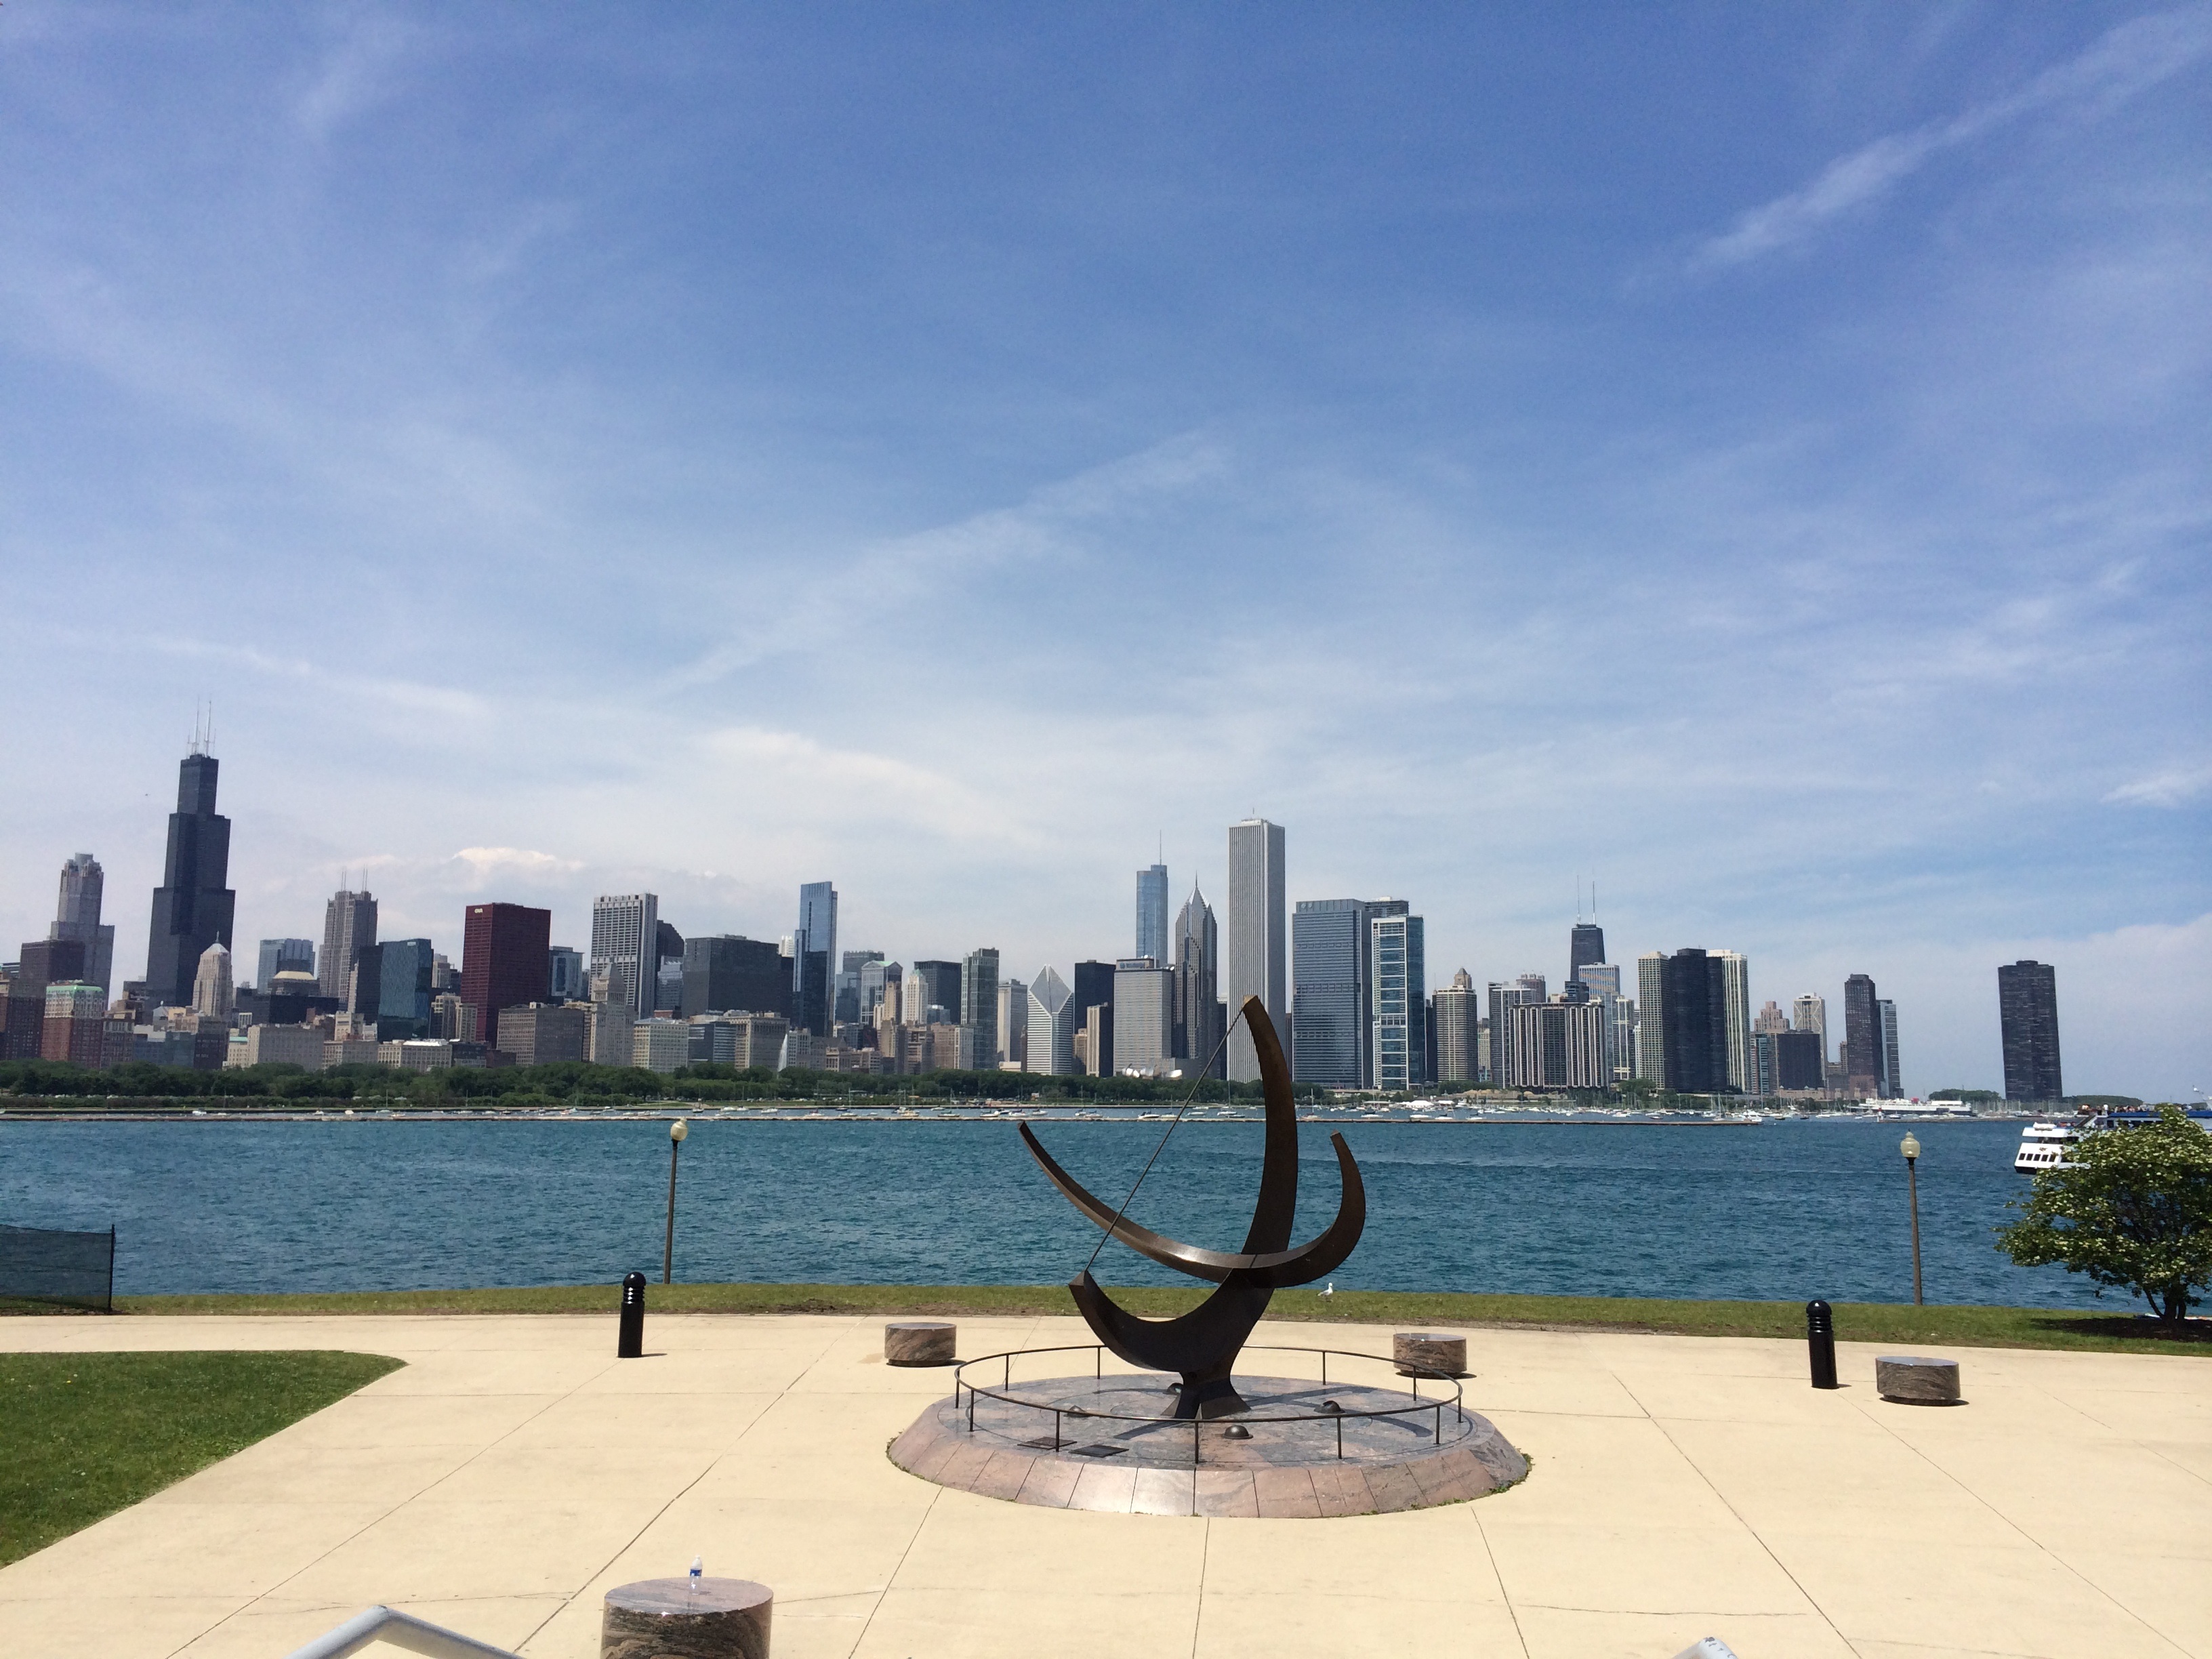
horizon, sky, skyline, city, skyscraper, cityscape, downtown, plaza, landmark, chicago, town square, human settlement